Black-necked grebe

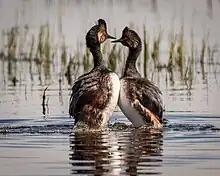
Two black-necked grebes in an upright posture in the water.

Pair formation in the black-necked grebe usually starts during pauses in the migration to the breeding grounds, although it occasionally occurs before, in wintering pairs. This pair formation continues after this grebe has arrived to its breeding grounds. Courtship occurs when it arrives at the breeding lake. The displays are performed in the middle of the lake. There is no territory involved in courting; individuals use the whole area of the lake. When advertising for a mate, a black-necked grebe will approach others of its species with its body fluffed out and its neck erect. It closes its beak to perform a call, "poo-eee-chk", with the last note only barely audible. Courtship generally stops at the start of nesting.